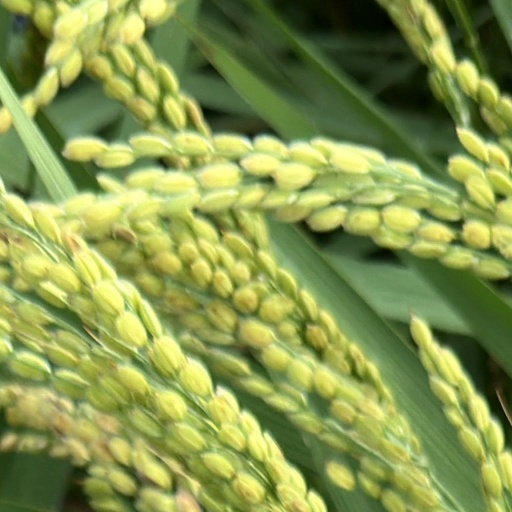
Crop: rice